Dodge Aspen

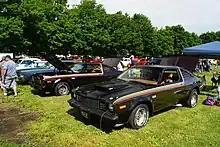
2 Dodge Aspen Super Coupes

With the Volare/Aspen twins, Chrysler introduced a new front suspension system using crossed torsion bars mounted transversely beneath the engine (marketed as "Isolated Transverse Suspension System"), provided a noticeable improvement over Chrysler's long used the longitudinal torsion bar suspension, introduced in 1957. The new torsion bar system, though not geometrically as favorable as its predecessor, saved space and weight — as was marketed as giving a "big car ride" with a softer, fore-and-aft compliance. This allowed the wheels to move rearward, instead of straight up and down, when the tires encountered an object, thereby dampening the blow and "rolling with" the bump rather than resisting it. The two transverse torsion bars were mounted along with an anti-sway bar forward of the front wheels, integrating both into a spring-strut front suspension. These components were attached to a K-shaped structural cross member, which itself was isolated from the unitized car body by four rubber mounts. The steering column was also rubber-isolated. Wheel alignment adjustments such as caster and camber could be made by removing plates over the wheel housings. Chrysler Corporation also employed the Isolated Transverse Suspension System with their M- and J-platform models.